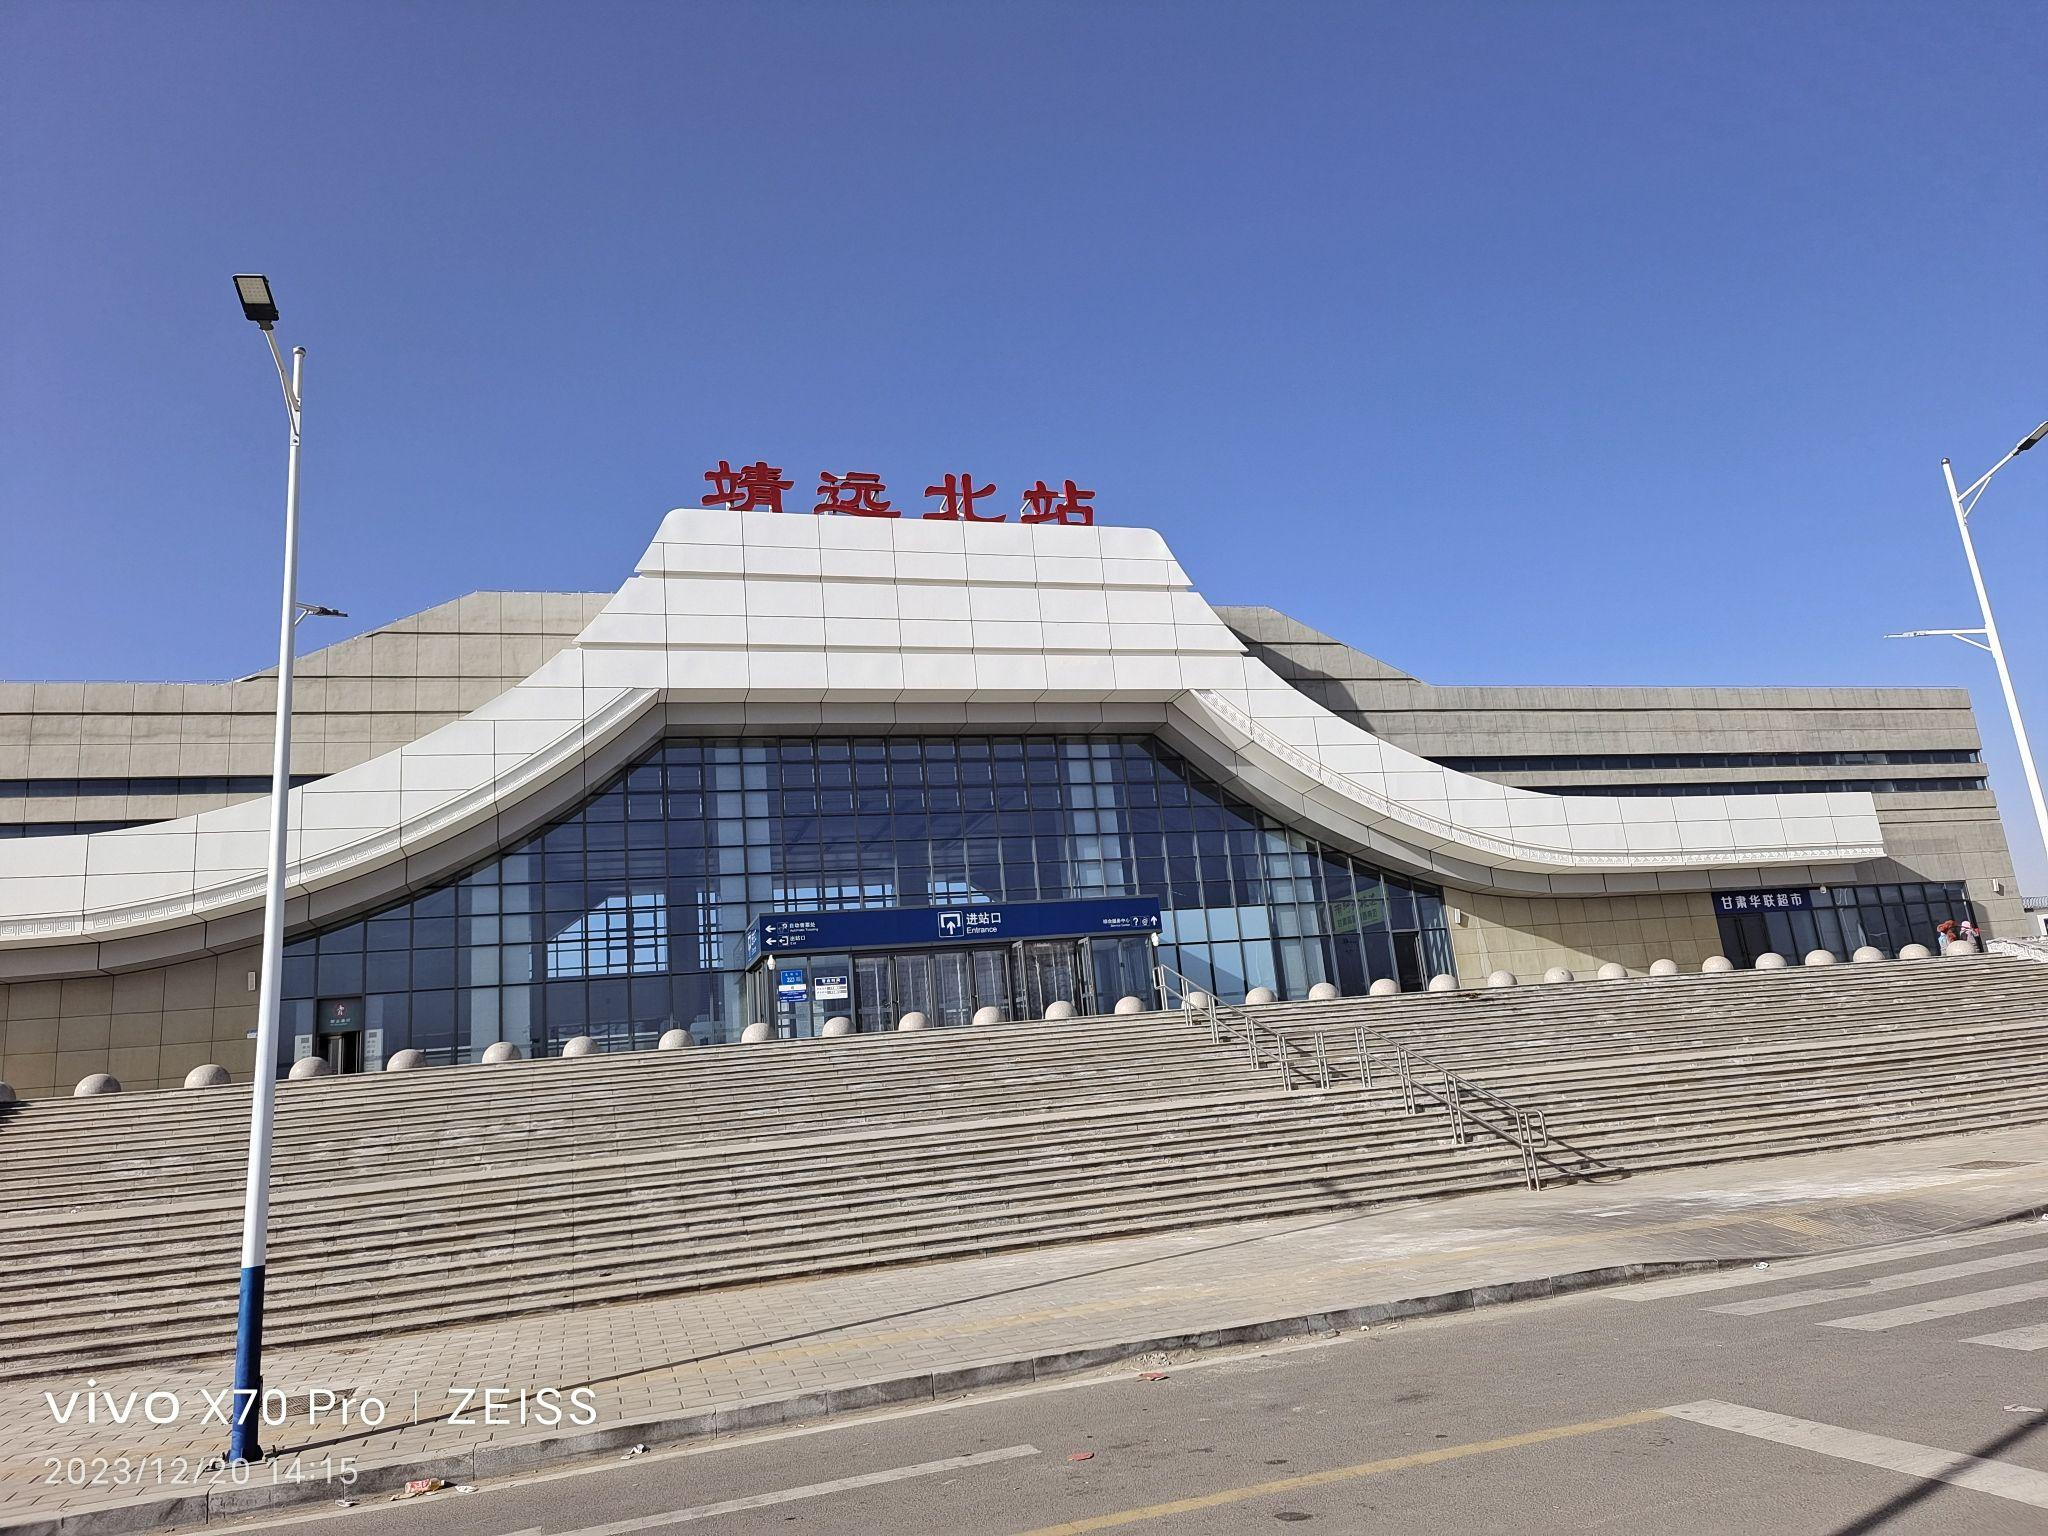
地标名称：靖远北站
所在城市：白银市·靖远县